Hackett Creek Bridge

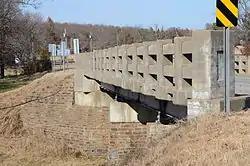

The Hackett Creek Bridge is a historic bridge near Hackett, Arkansas, which carries Arkansas Highway 45 across Hackett Creek. The bridge is a three-span concrete structure set on abutments and piers of stone and concrete. The longest single span is long, and the total bridge length is . The deck is asphalt laid over concrete, and there are simple concrete railings on either side. Built in 1941, it is a well-preserved concrete bridge of the period.